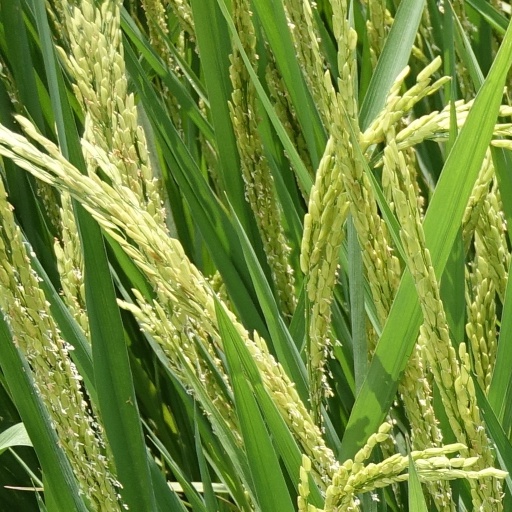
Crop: rice